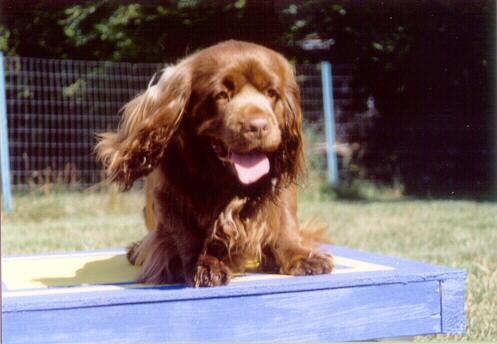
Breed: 217-n000034-Sussex_spaniel